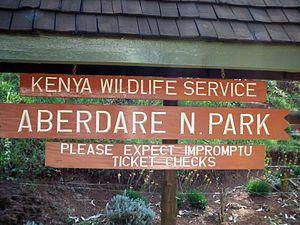
Entrée du Parc National d'Aberdare (Kenya)
Le parc national d'Aberdare se trouve au Kenya, près des montagnes Aberdare. Il couvre une superficie de 766 km².